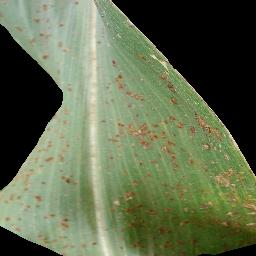
Label: Corn_(Maize)___Common_Rust